Mount Lebanon Mutasarrifate

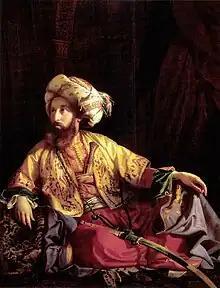
"Emir of Lebanon", by József Borsos, 1843.

Usually, in these types of incidents, the sheikhs and the "'Uqalā"' (""Those of Good-Will"") would have intervened to solve it, and if they were not successful, they would raise the matter to the emir, who would issue his ruling and restore things to normal, but anxiety and tension among the population and the emir being unable to impose his will on a party that does not recognize him prevented such solutions. The conflict moved to some areas in the Beqaa, and it reached its climax when some Druze besieged the emir in the Deir al-Qamar Palace and then stormed him and arrested the emir and mistreated him. The Ottomans seized this opportunity and dealt their final blow. On 13 December 1842, that is, three months after the start of the unrest, the governor of Beirut summoned Prince Bashir III from Deir al-Qamar to Beirut, from which an Ottoman ship took him to Constantinople.